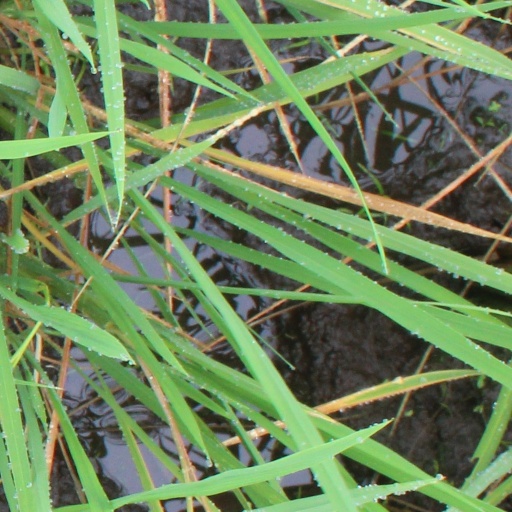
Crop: rice